Véhicule Blindé Léger

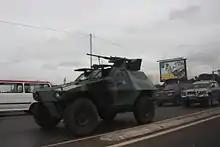
A Gabonese VBL with a CTM-105 ring-mount, in 2009.

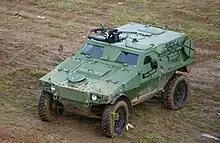
VBL Mark 2 at a Russian arms show in 2013.

Portugal ordered its first VBL in December 1987. Locally designated M-11 for the short version and M-11D 4x4 M/89-91 for the long version, they have been serving in the Recce squadrons of the Intervention and of the Rapid Reaction brigades. The M-11s are armed with a Browning M1919 machine gun or with a MILAN missile and the M-11Ds with M2 Browning machine gun or SB-40 grenade-launcher on a PL127 ring-mount or with a radar. Greece ordered six VBLs in 1997 to use them in Albania, where the Hummer was too large and too unstable in frozen roads. The success of the vehicles drove to ten more orders between 1997 and 2004. The Greek VBLs are similar to the ones of the French Army, with short and long chassis, some with PL-127 ring-mount or with MILAN missiles. Having received 1,621 VBLs, the French Army has 1,446 VBLs in service in 2019.